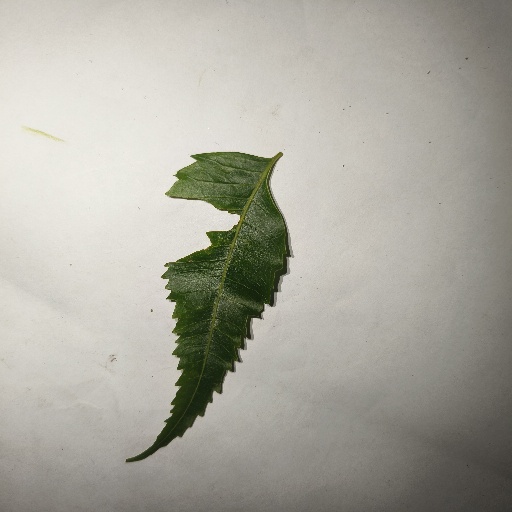
Species: Neem
Leaf condition: Shot Hole Leaf